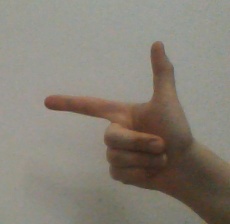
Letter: yaa